Jivdaya Charitable Trust

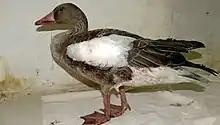
A goose treated during the Save The Birds campaign

JCT started this campaign because it noted many fatalities of birds during the Makar Sankranti festival as a result of collisions with kite strings. Ahmedabad is the heartland of this traditional kite flying festival. (The festival is locally called Uttarayana, although Uttarayana also has a slightly different meaning - the six month period between the winter and summer solstices). The organisation suggests that people fly their kites later in the day, rather than early in the morning when birds are flying out in search of food.